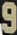
Number: 9